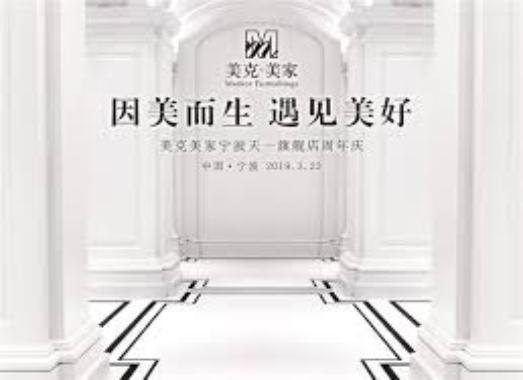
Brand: markor furnishings
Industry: Necessities